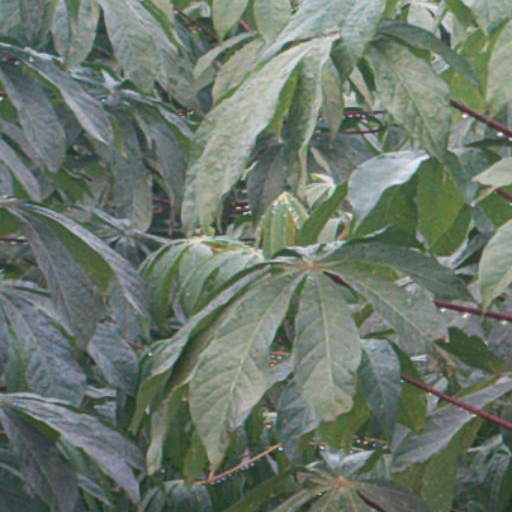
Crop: cassava